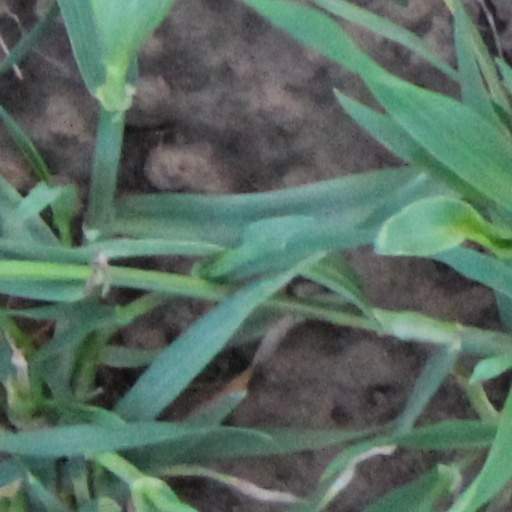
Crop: wheat